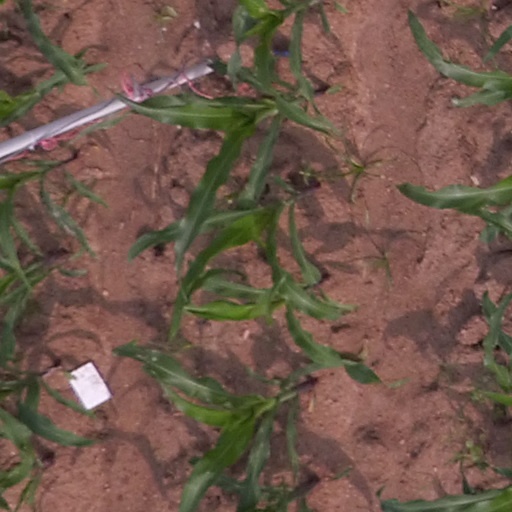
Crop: maize; corn